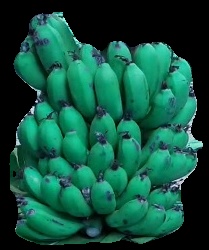
Variety: pachbale
Grade: grade2